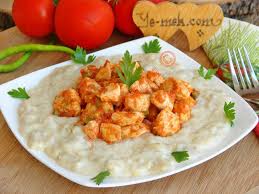
Yemek: hunkar_begendi